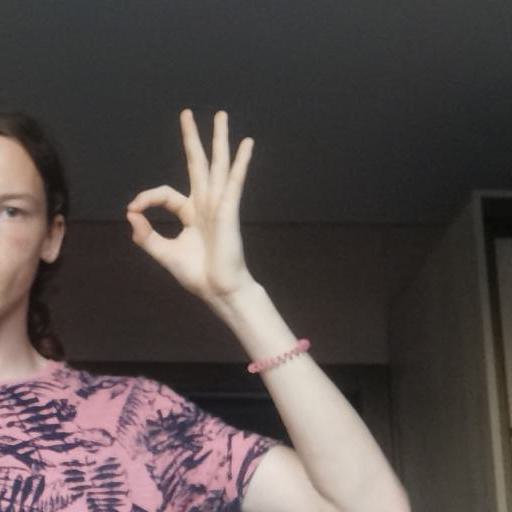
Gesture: ok